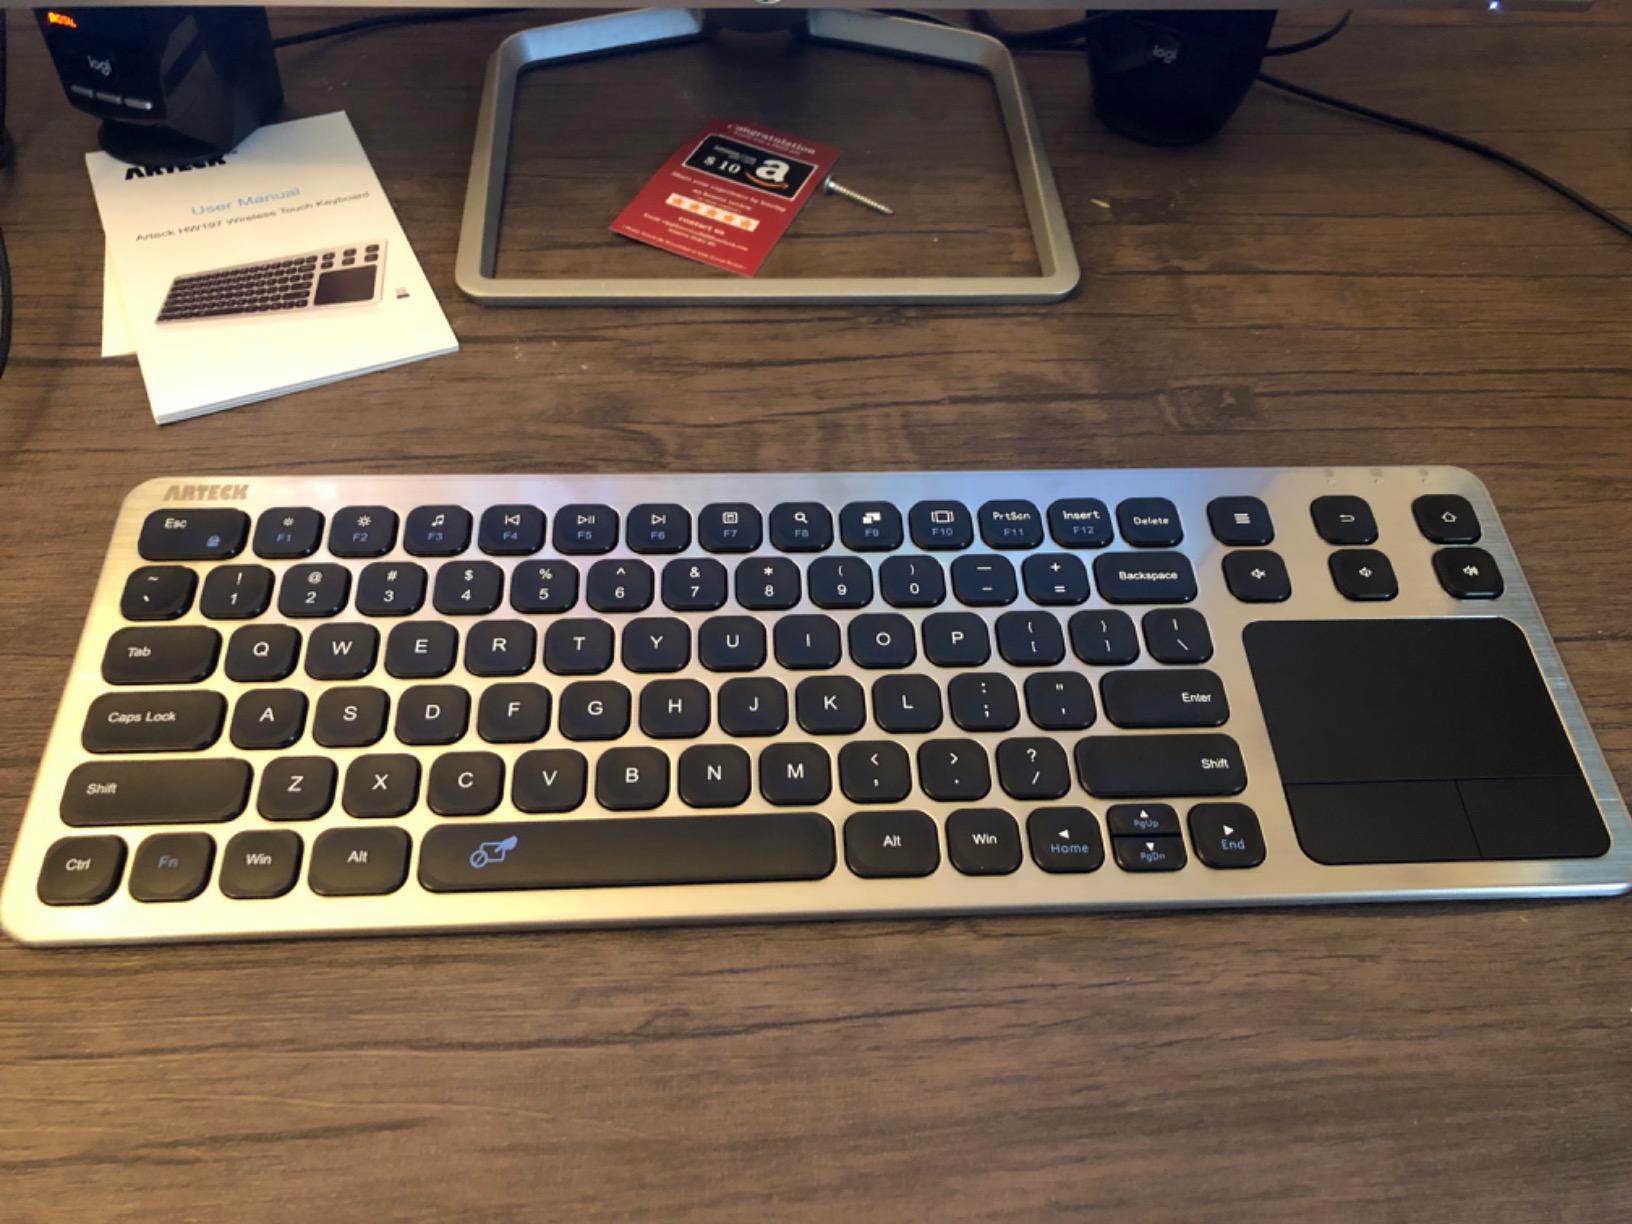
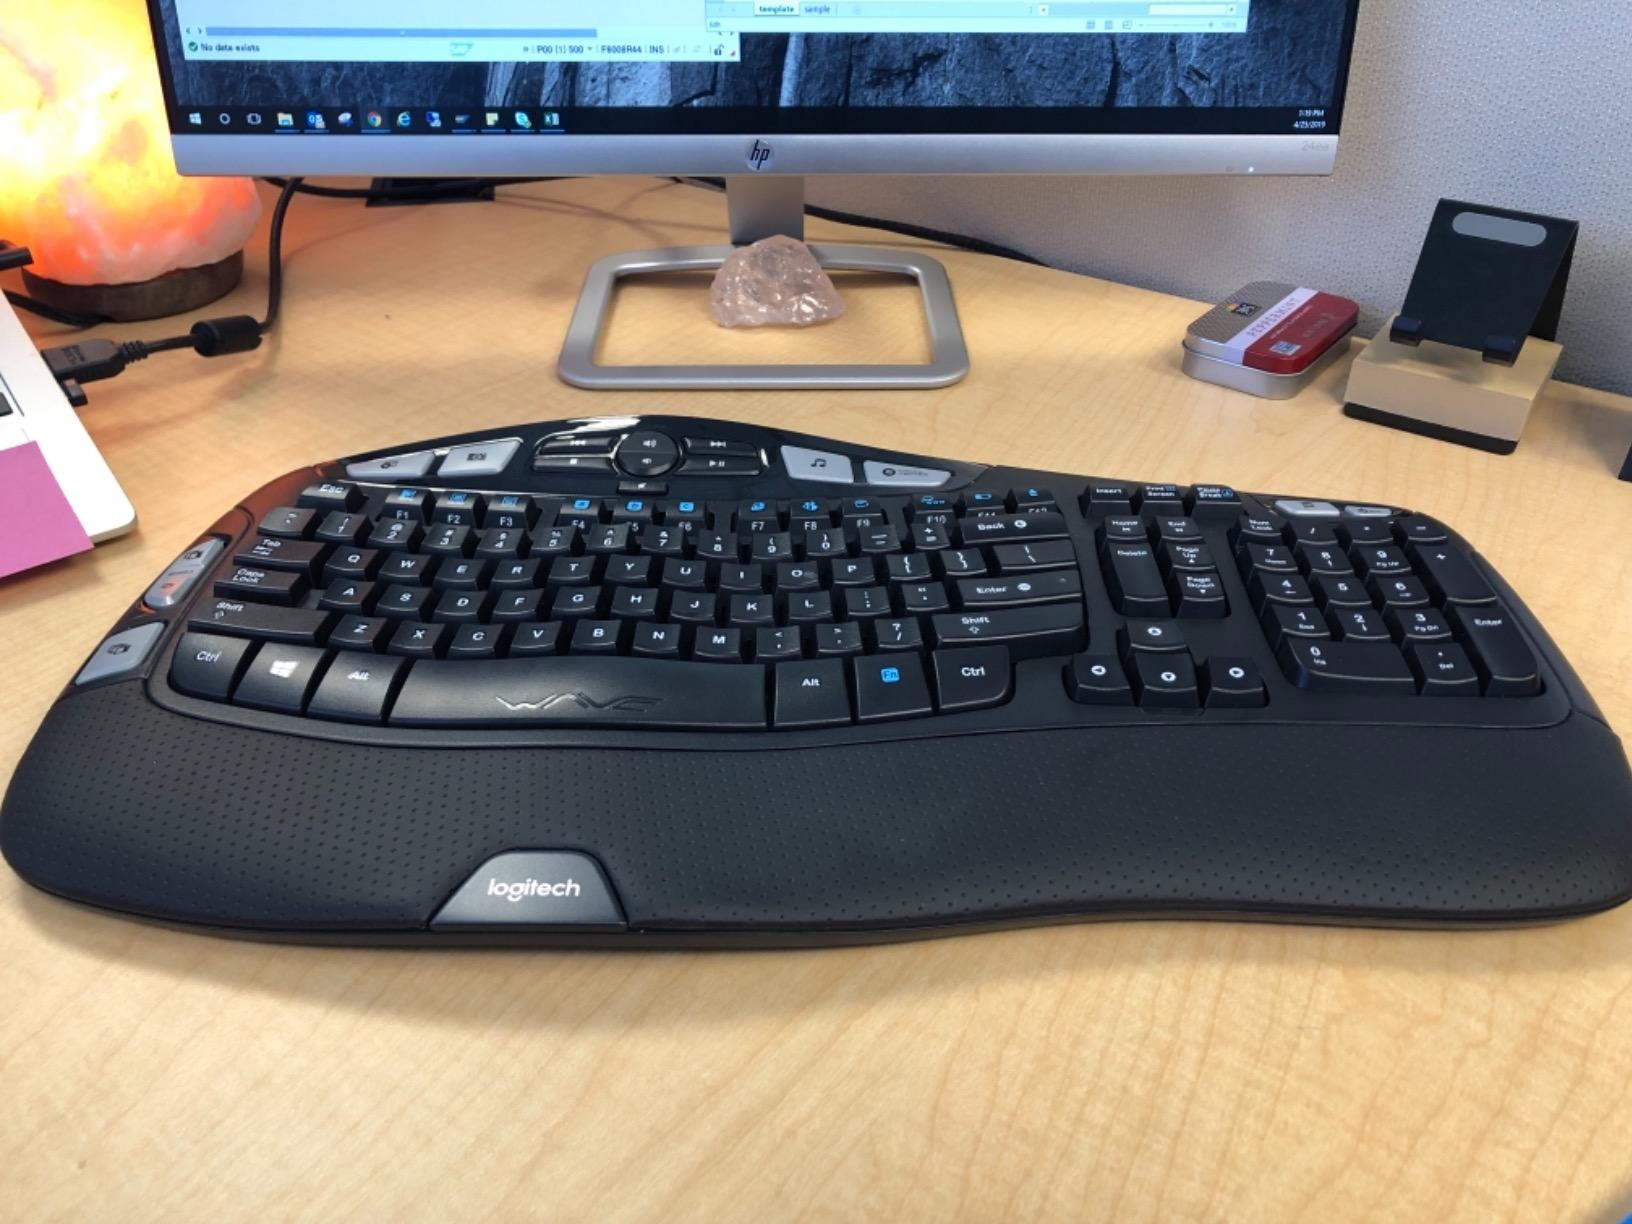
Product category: keyboard
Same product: no